Jushi Kingdom

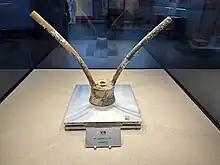
Headwear from Shengjindian cemetery, Han dynasty period, 206 BC –230 AD. Turpan Museum

According to J. P. Mallory and Victor H. Mair, the earliest accounts of the Jushi report them to have "lived in tents, followed the grasses and waters, and had considerable knowledge of agriculture. They owned cattle, horses, camels, sheep and goats. They were proficient with bows and arrows".